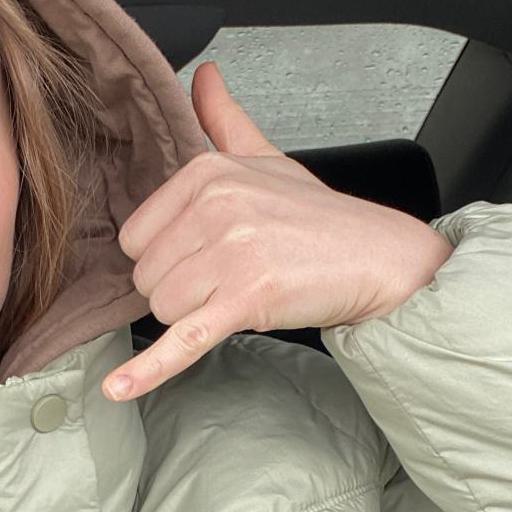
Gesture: call